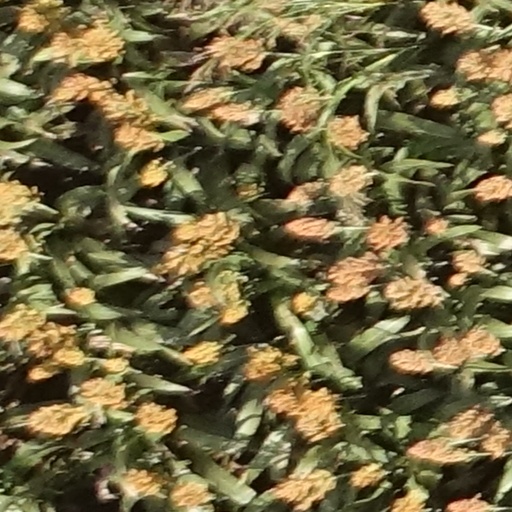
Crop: sorghum